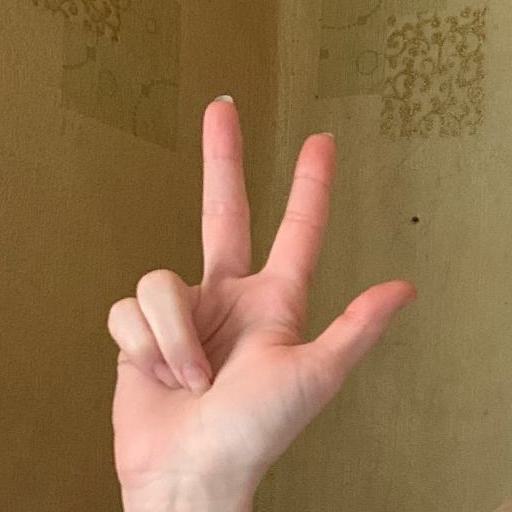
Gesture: three2